Daphne and the Diplomat

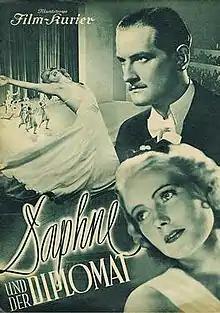

Daphne and the Diplomat is a 1937 German comedy film directed by Robert A. Stemmle and starring Karin Hardt, Gerda Maurus and Hans Nielsen.